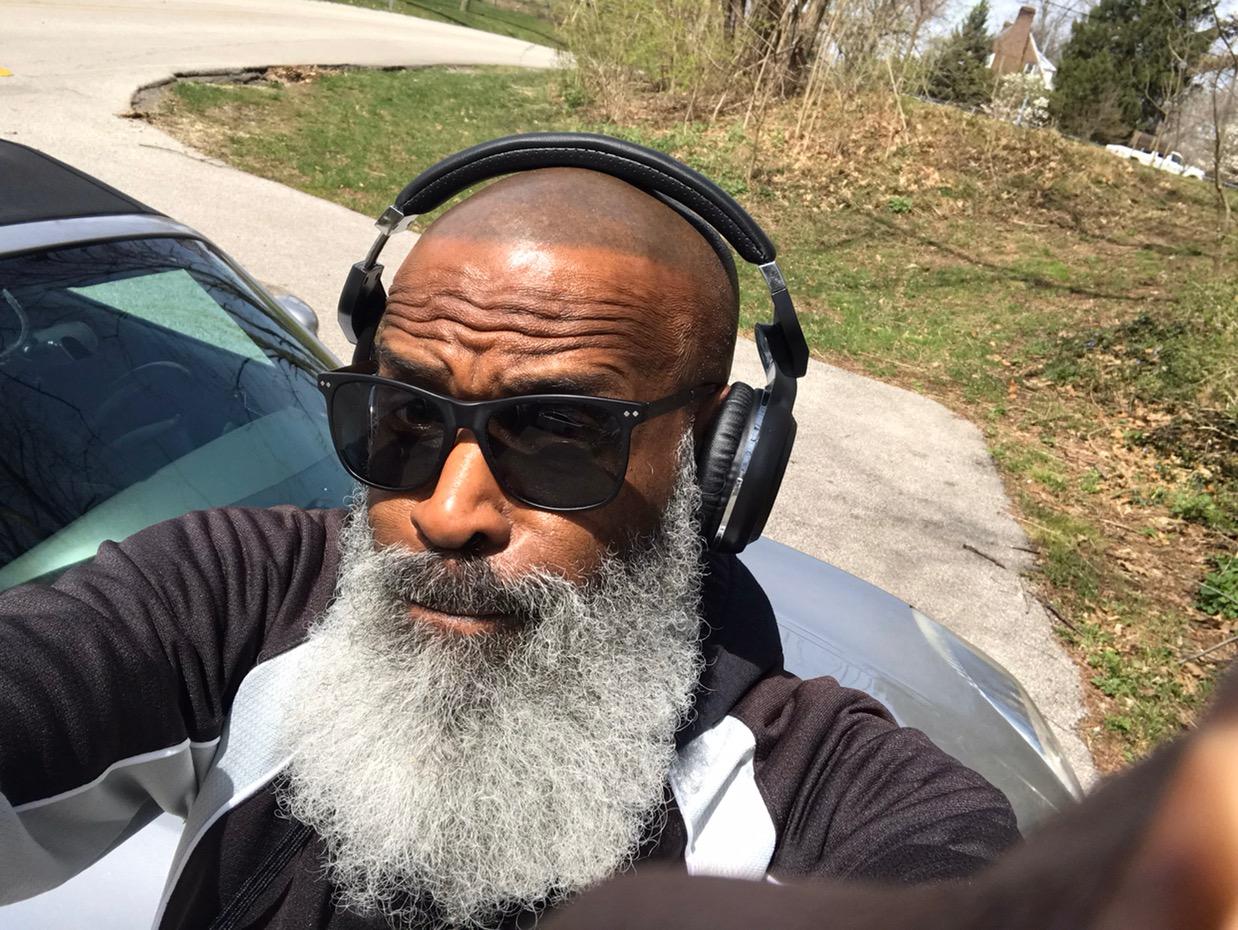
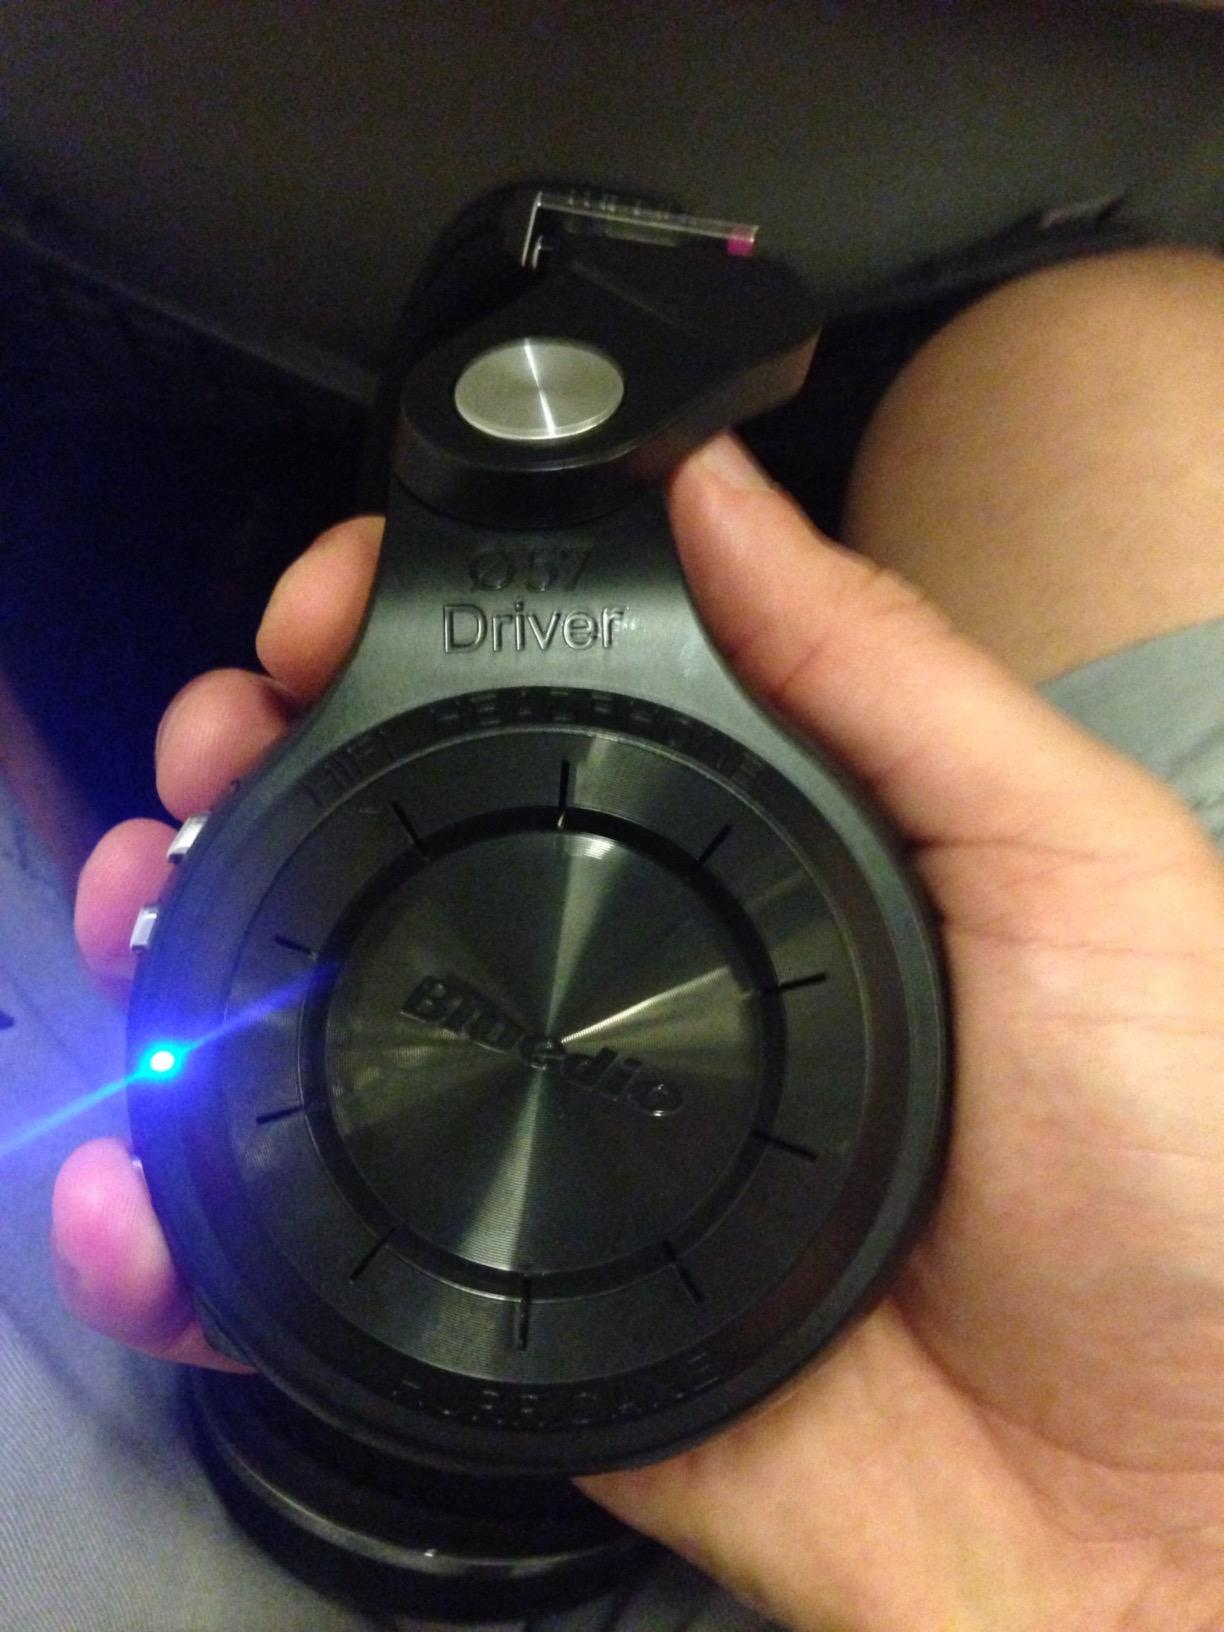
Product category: headphones
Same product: yes